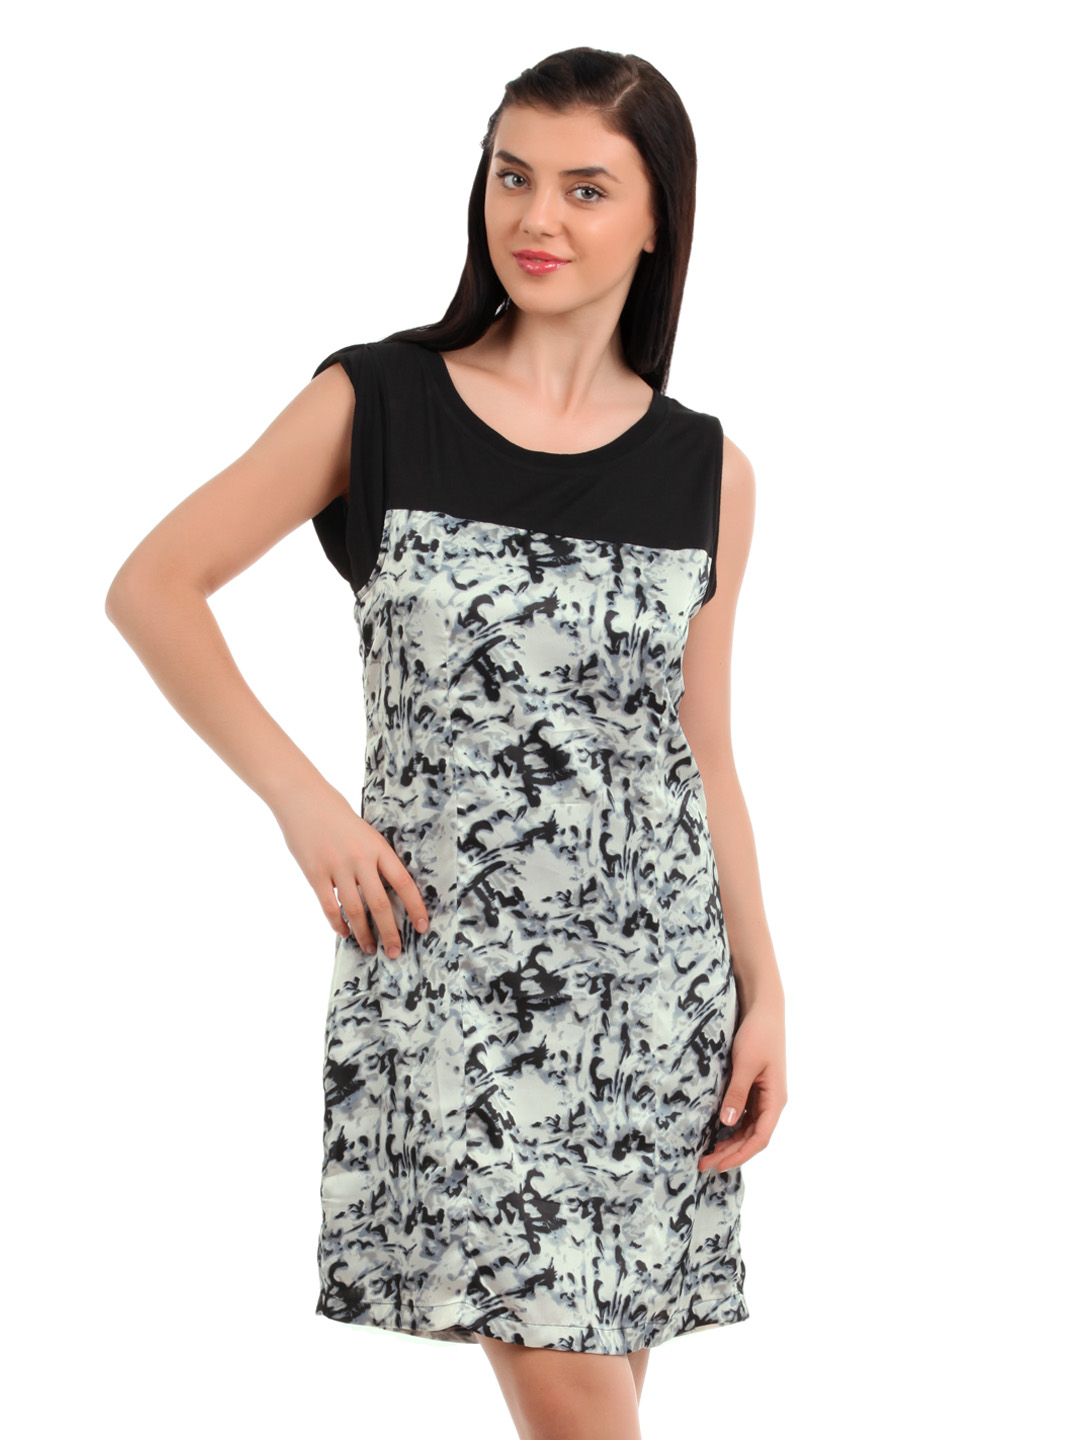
Latin Quarters Women Black Printed Dress
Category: Apparel / Dress / Dresses
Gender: Women
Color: Black
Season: Fall 2012
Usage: Casual